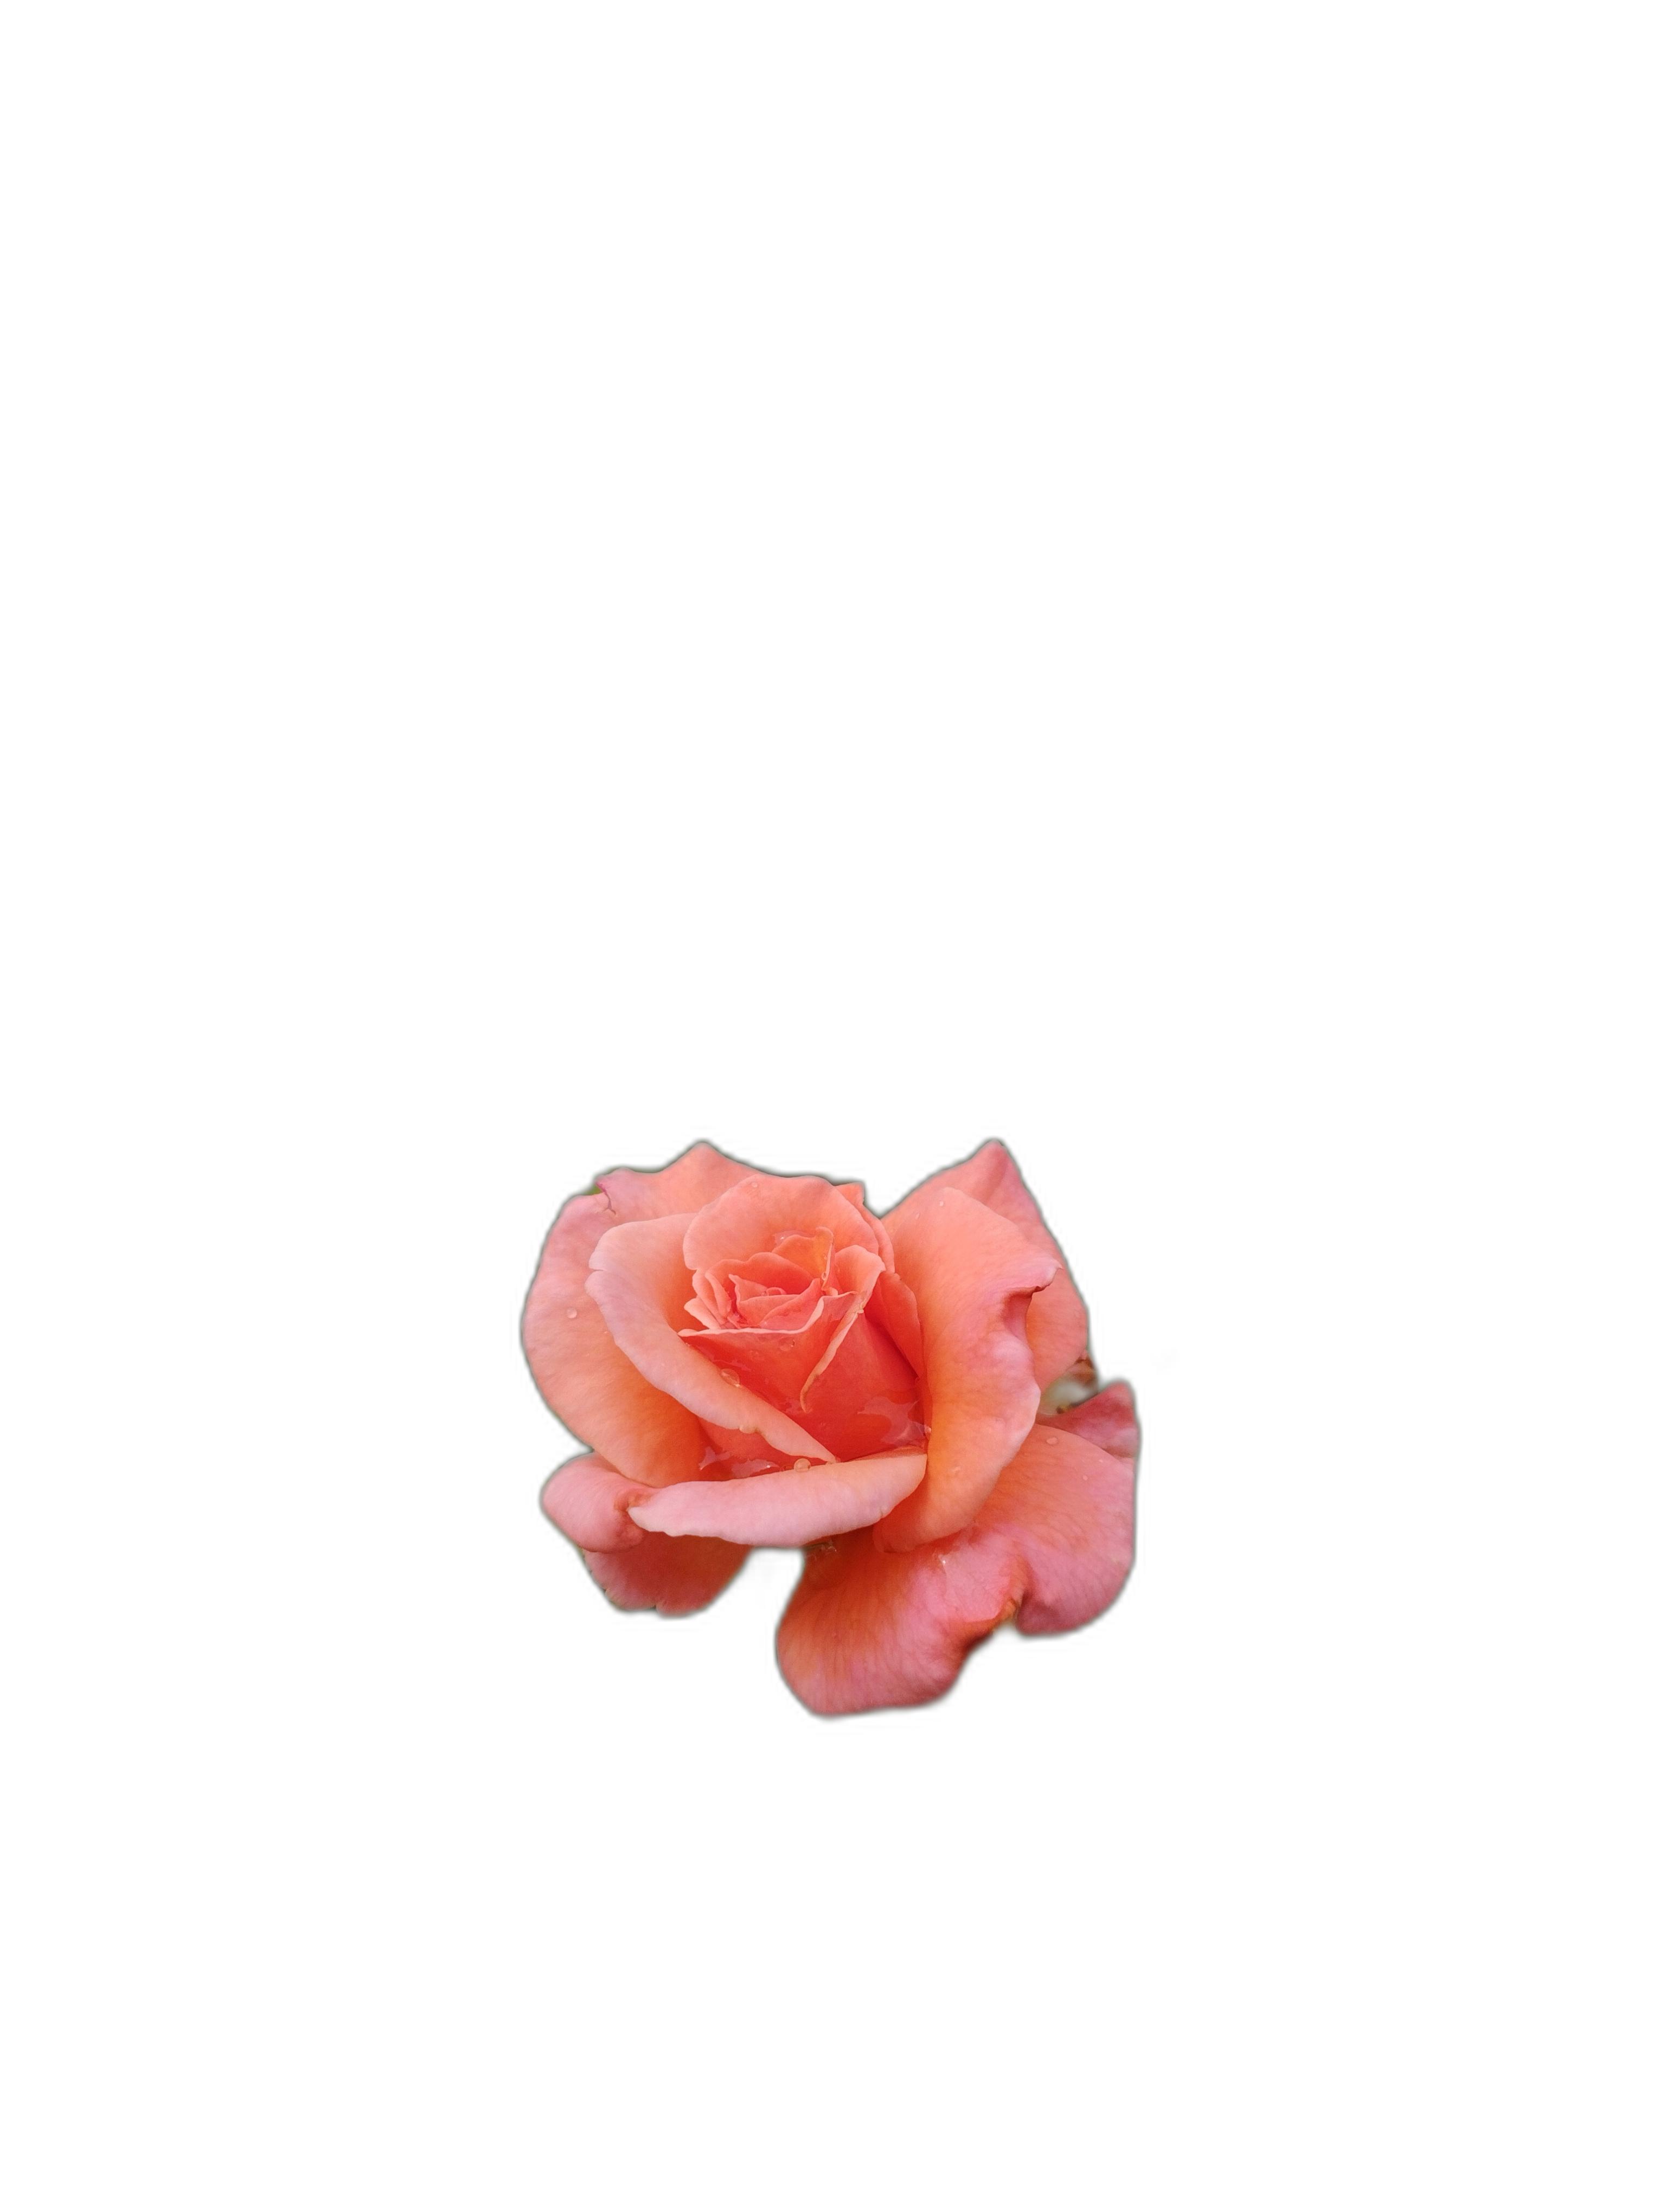
Label: Rose